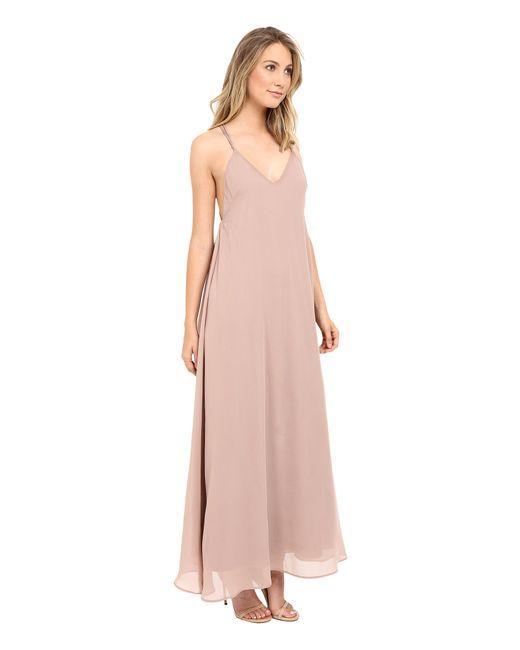
Unterkleid in rosa Farbe ärmellos für Damen